Vincenzo Agnello Suardi

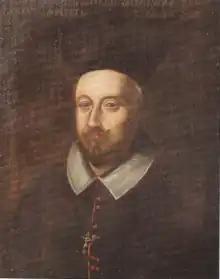

Vincenzo Agnello Suardi (1582 – September 1644) was a Roman Catholic prelate who served as Bishop of Mantua (1620–1644) and Bishop of Alba (1616–1620).